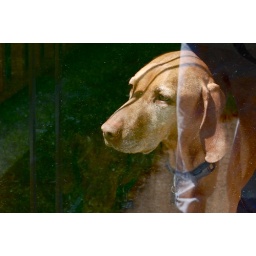
Day 309; i love that my dog waits by the door for me to get home